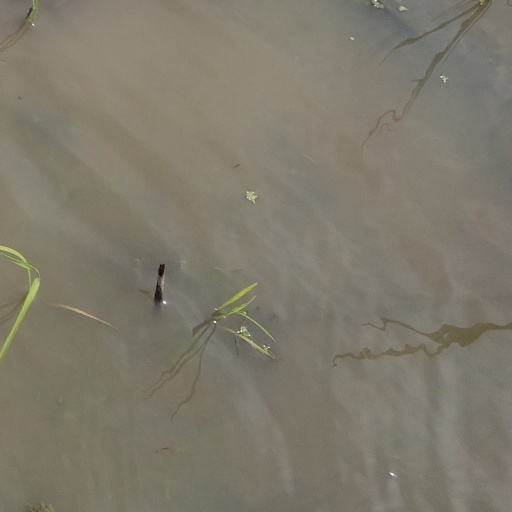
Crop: rice